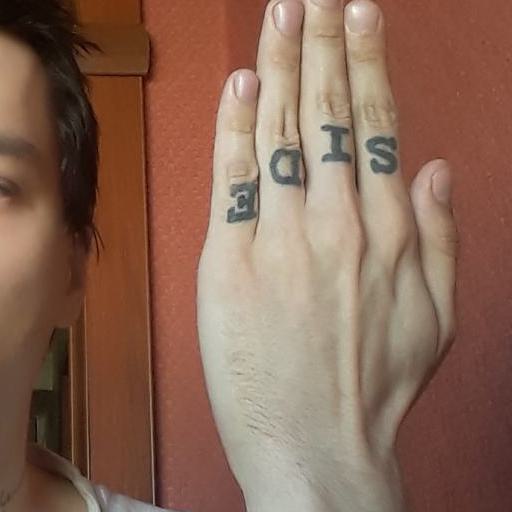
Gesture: stop_inverted